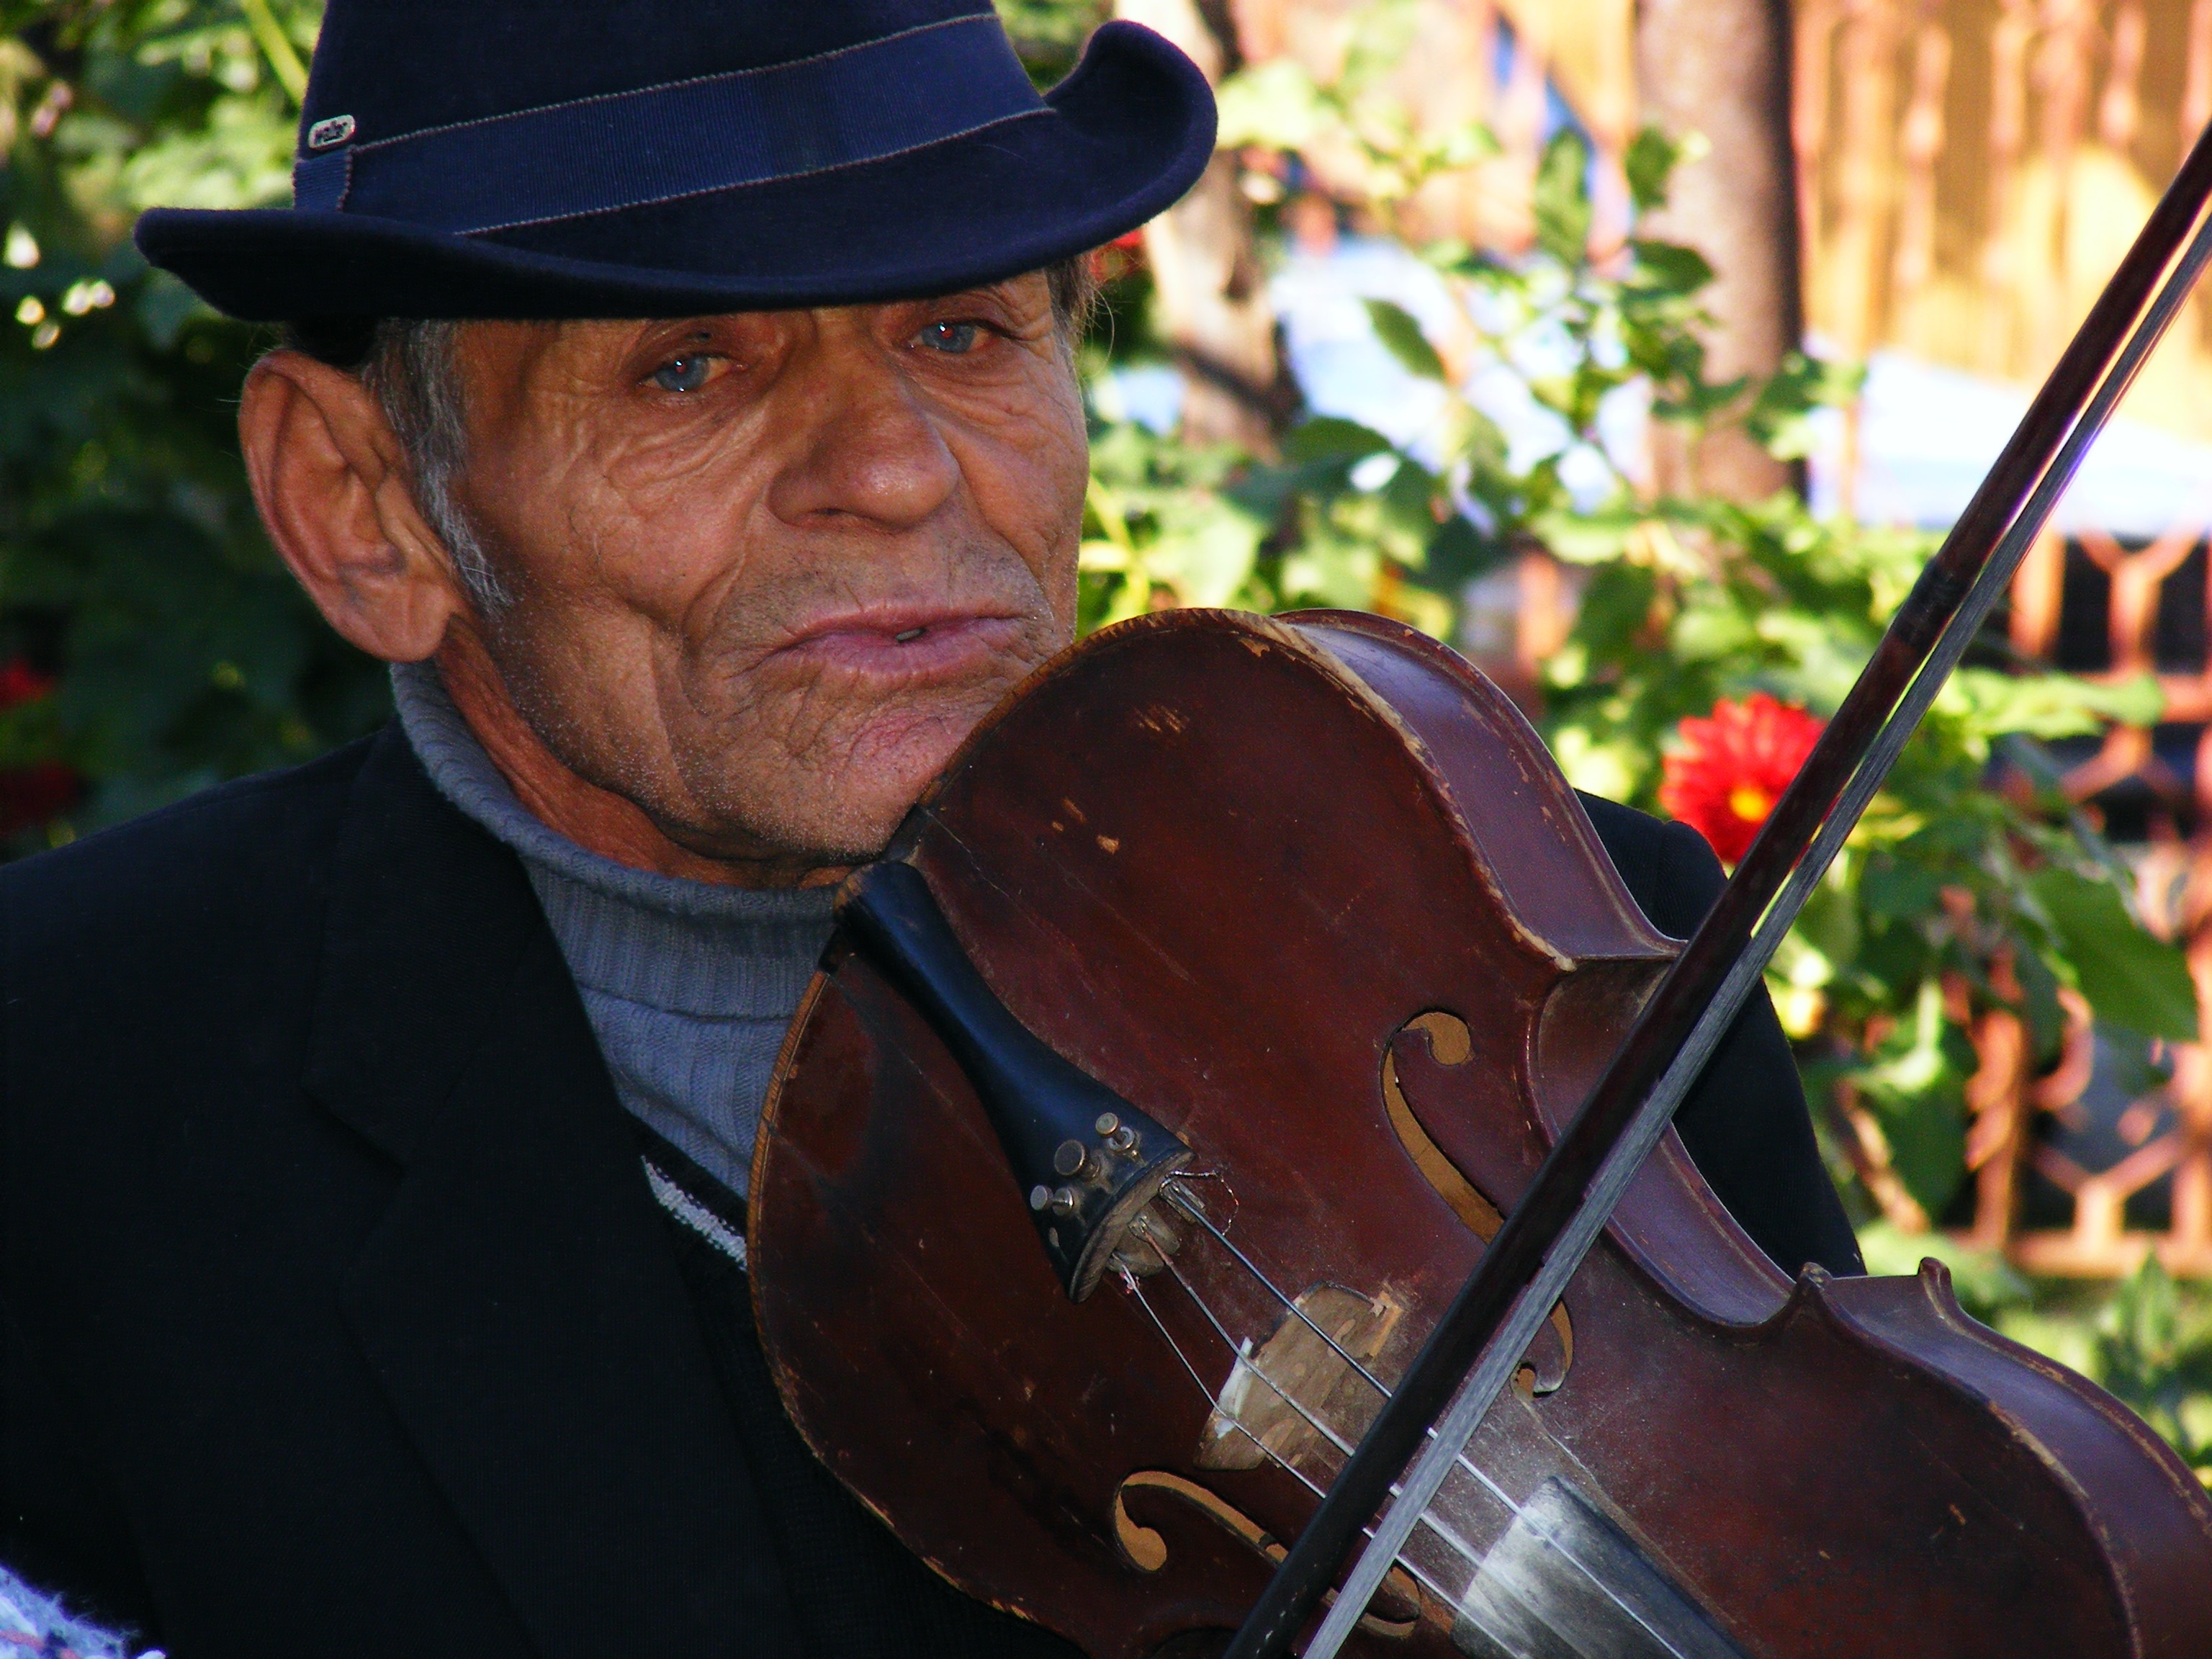
man, music, play, male, instrument, playing, musician, player, musical instrument, perform, violin, performing, musical, performance, guitarist, violinist, gypsy, stringed, fiddle, fiddler, string instrument, bowed string instrument, violin family